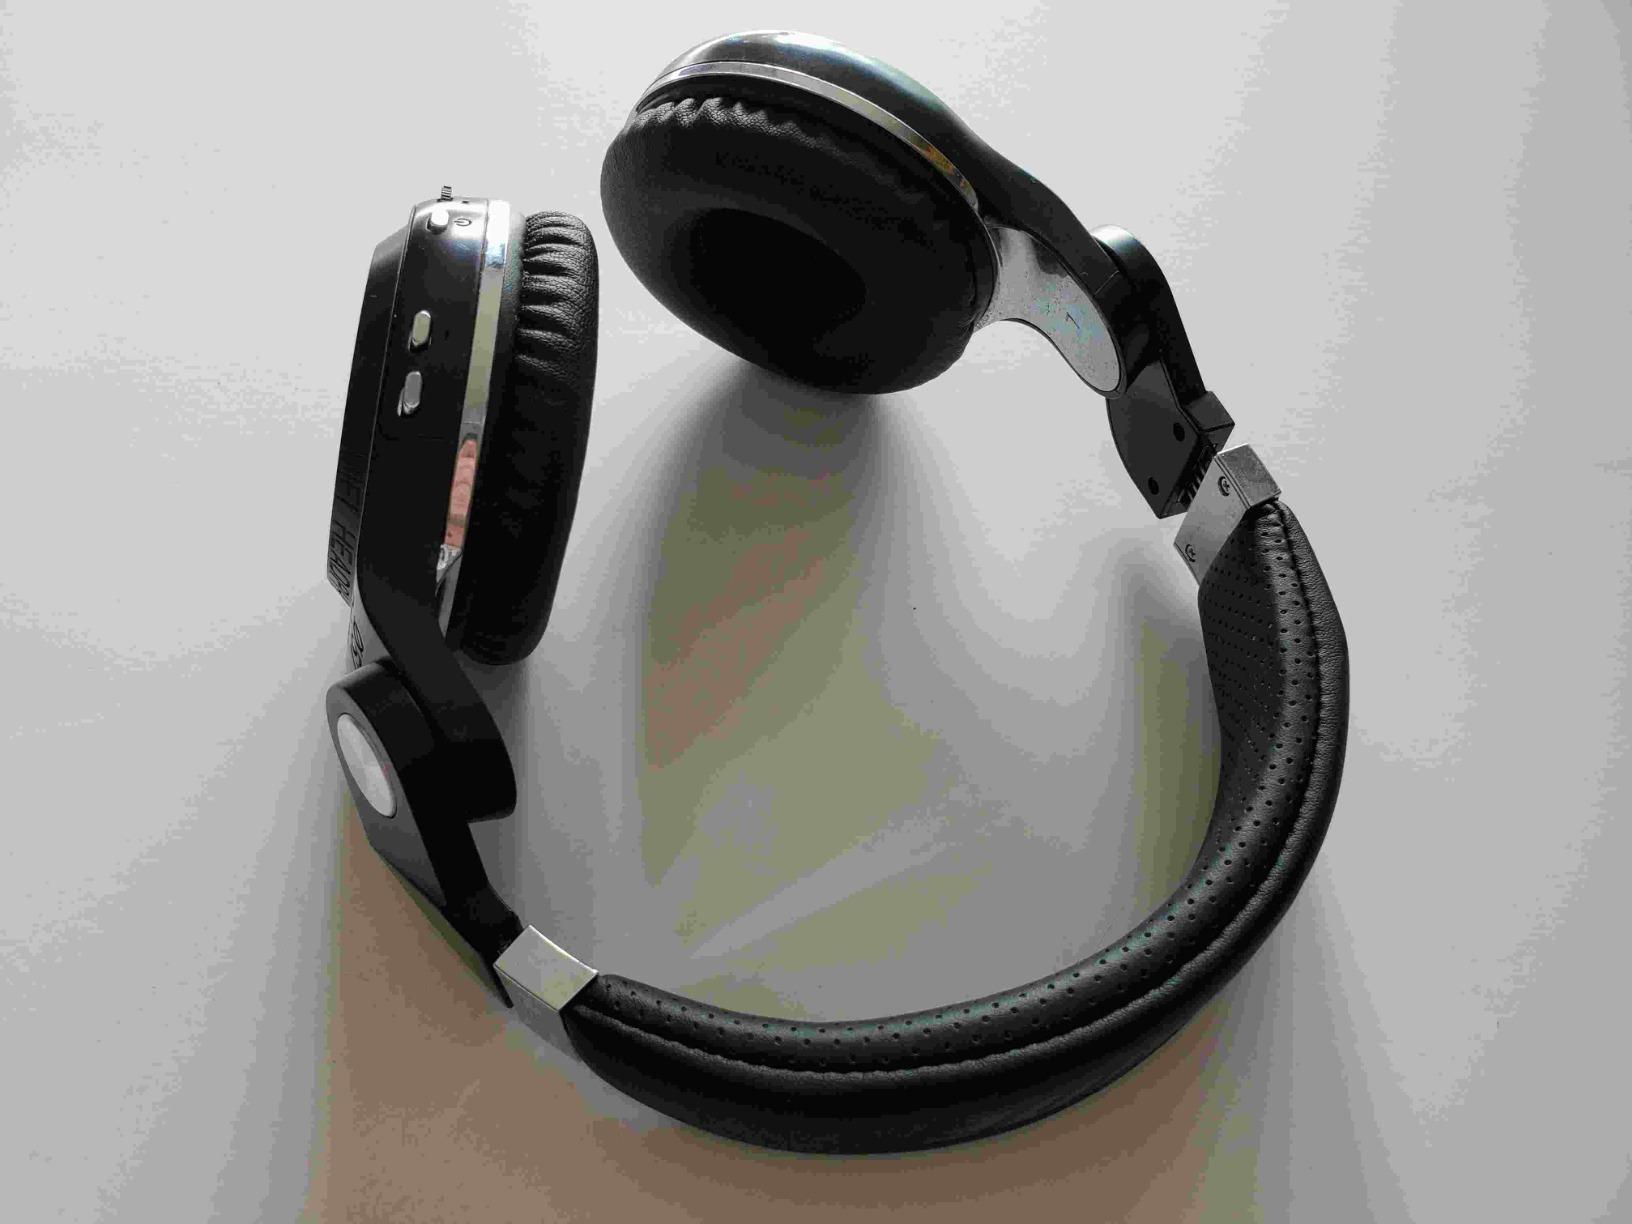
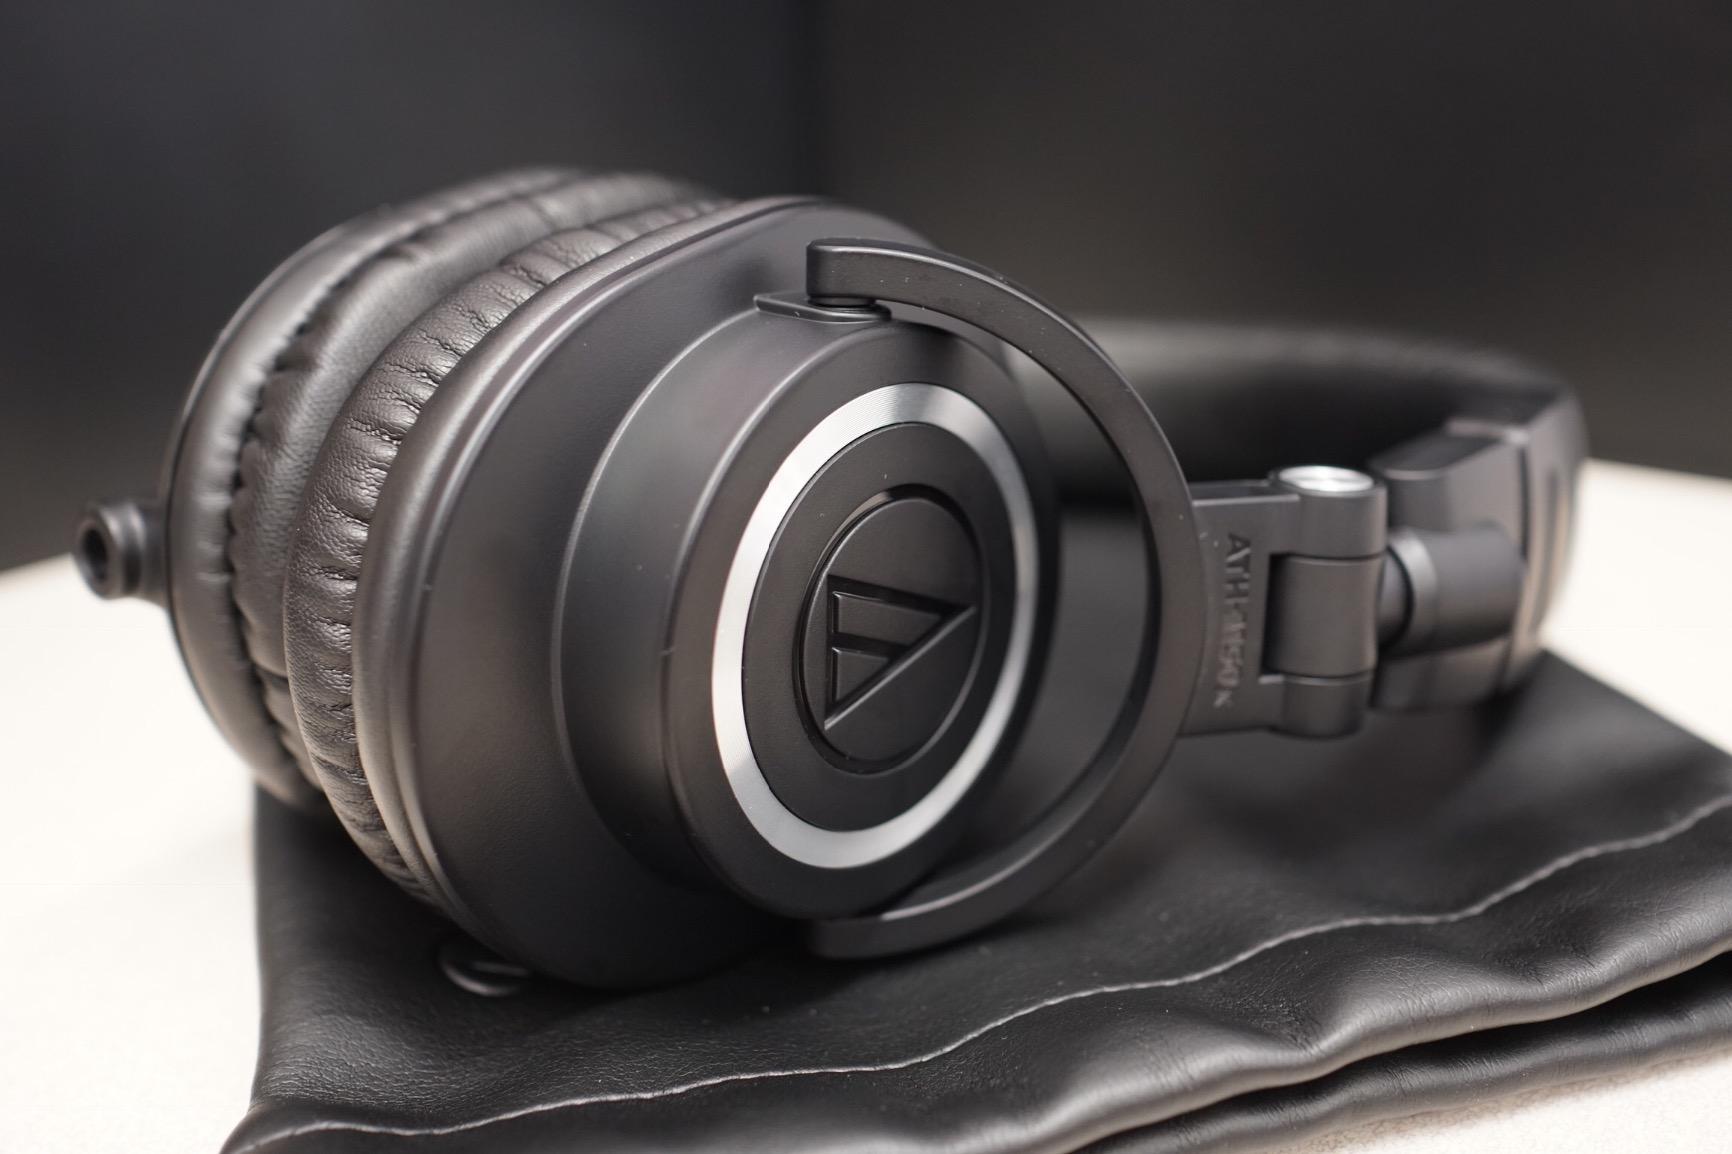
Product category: headphones
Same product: no